Christina McHale

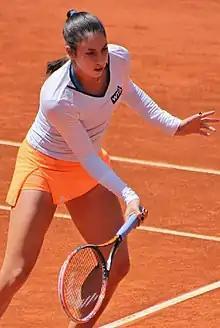
McHale at the 2014 Madrid Open

McHale commenced her 2014 season at the Auckland Open where she lost in the first round to Garbiñe Muguruza. Getting through qualifying at the Sydney International, McHale was defeated in the second round by second seed Petra Kvitová. At the Australian Open, McHale lost in the second round to tenth seed Caroline Wozniacki.